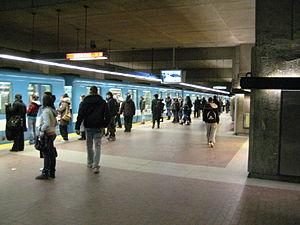
Station Honoré-Beaugrand, métro de Montréal
Honoré-Beaugrand est la station terminus est de la ligne verte du métro de Montréal. La station est située dans l'arrondissement Mercier–Hochelaga-Maisonneuve.